Frank C. Scherer Wagon Works

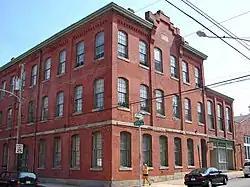
Scherer Wagon Works, August 2010

Frank C. Scherer Wagon Works is a historic factory located in the Fairmount neighborhood of Philadelphia, Pennsylvania. It was built in 1887, and consists of a three-story, six-bay, red brick and sandstone factory building with a two-story, three-bay office building. A one-story addition was built in 1928. The factory building features segmental arched window openings and a parapet. The office building is of yellow and red brick, with sandstone trim. The factory became a warehouse in 1923.